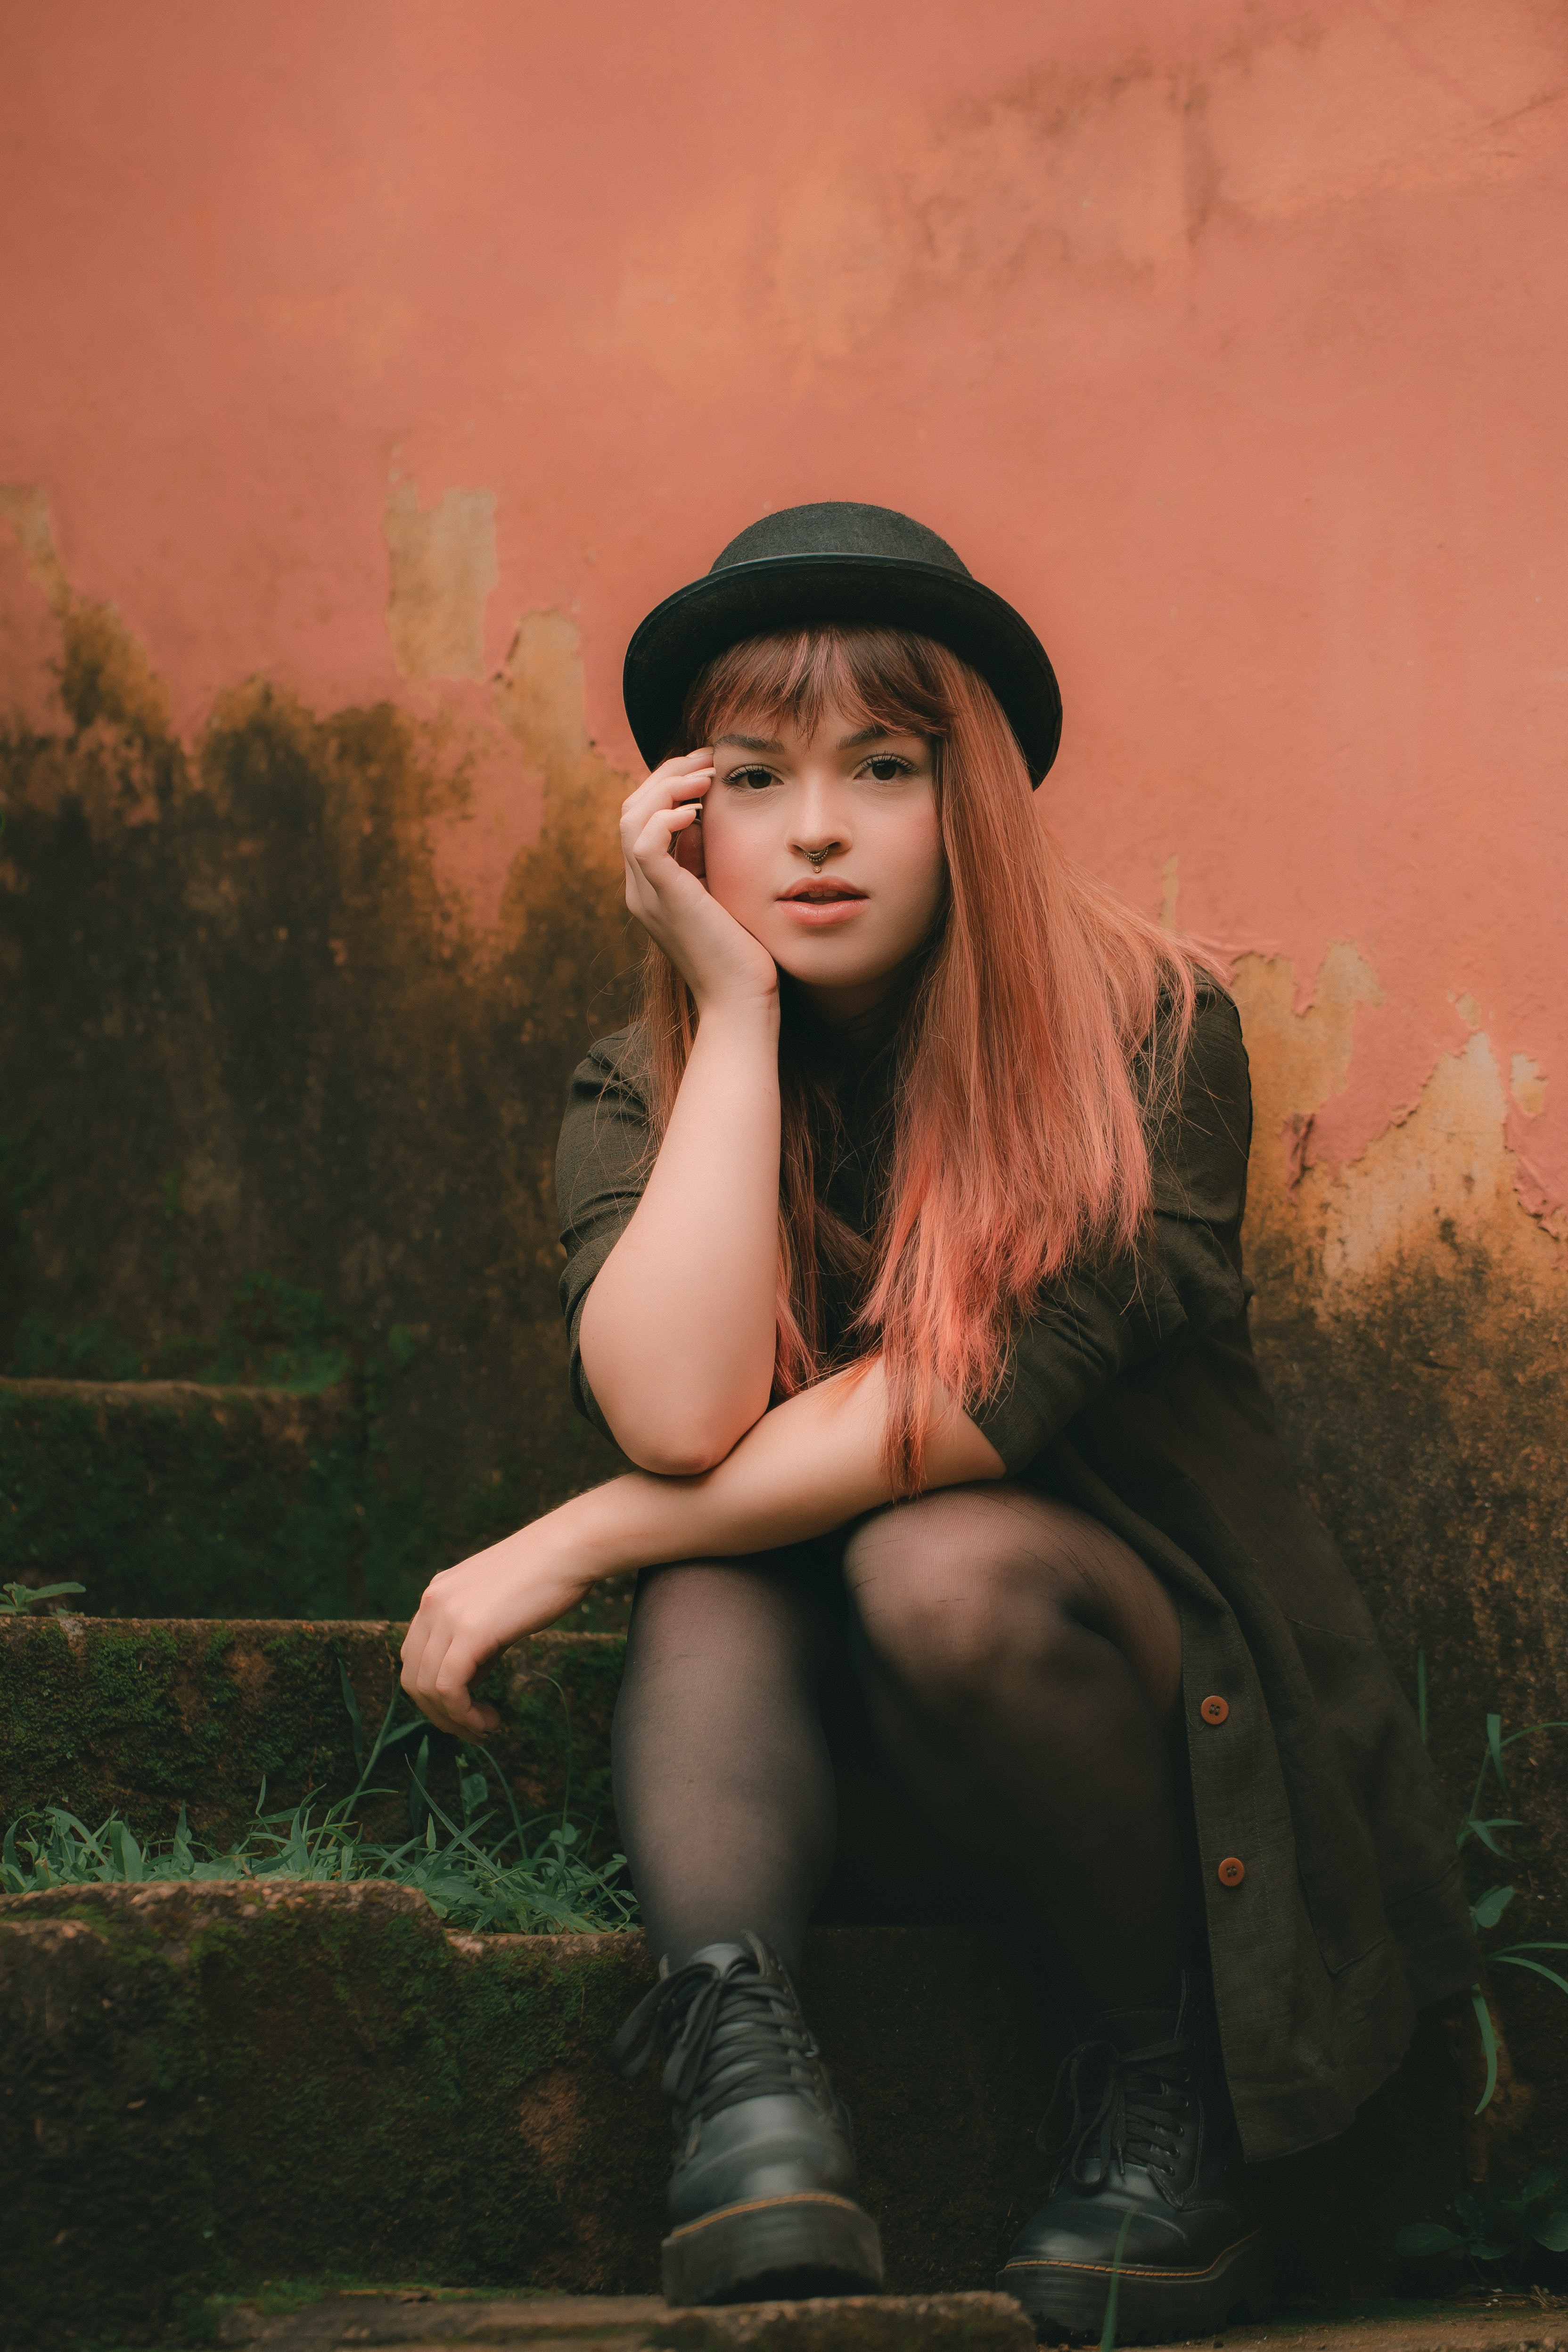
woman, face, skin, head, lip, shoulder, plant, People in nature, flash photography, eyelash, happy, sunlight, grass, black hair, Tints and shades, wood, long hair, knee, boot, brown hair, human leg, blond, vintage clothing, cg artwork, child, painting, sitting, darkness, cap, fun, visual arts, fur, portrait photography, sun hat, sandal, forest, portrait, photo shoot, backlighting, child model, model